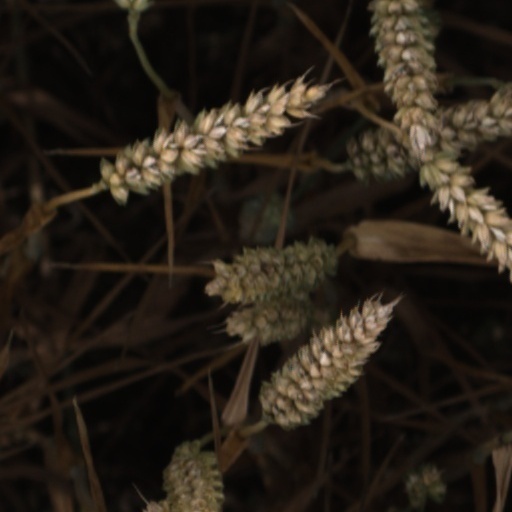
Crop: wheat